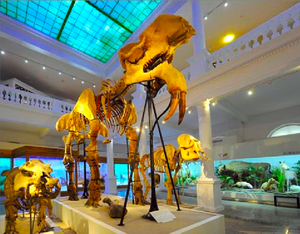
Le Musée national d'histoire naturelle « Grigore Antipa » est le musée national d'histoire naturelle de la Roumanie, à Bucarest, sis dans son actuel local depuis 1906. Il doit son nom à l'un de ses directeurs, Grigore Antipa. Il fut ainsi nommé en 1933 par le Ministère de la culture de la Roumanie alors même que Grigore Antipa était encore en vie.